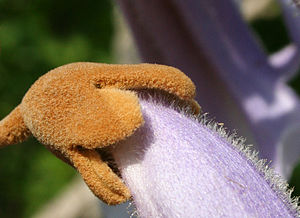
Kejsertræ / Galleri
Kejsertræ er et lille, løvfældende træ med en åben, kuplet krone, der i Danmark anvendes i haver. Træet hører hjemme i Kina. Stammen er tyk og bugtet, mens hovedgrenene er få og svære. Grenene er meget skøre og knækker let.